James Boucaut

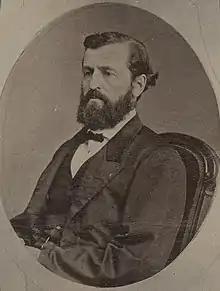
James Boucaut 1872

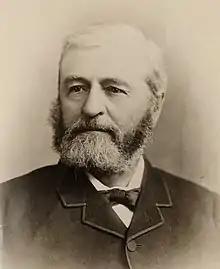
James Boucaut c. 1895

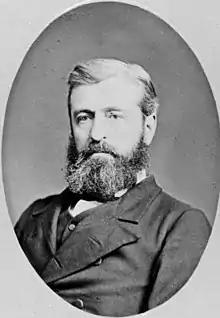
James Boucaut c. 1880

Sir James Penn Boucaut (29 October 1831 – 1 February 1916) was a South Australian politician and Australian judge. He was a member of the South Australian House of Assembly on four occasions: from 1861 to 1862 for City of Adelaide, from 1865 to 1870 for West Adelaide (1865–1868) and The Burra (1868–1870), from 1871 to 1878 for West Torrens (1871–1875) and Encounter Bay (1875–1878), and a final stint in Encounter Bay in 1878.